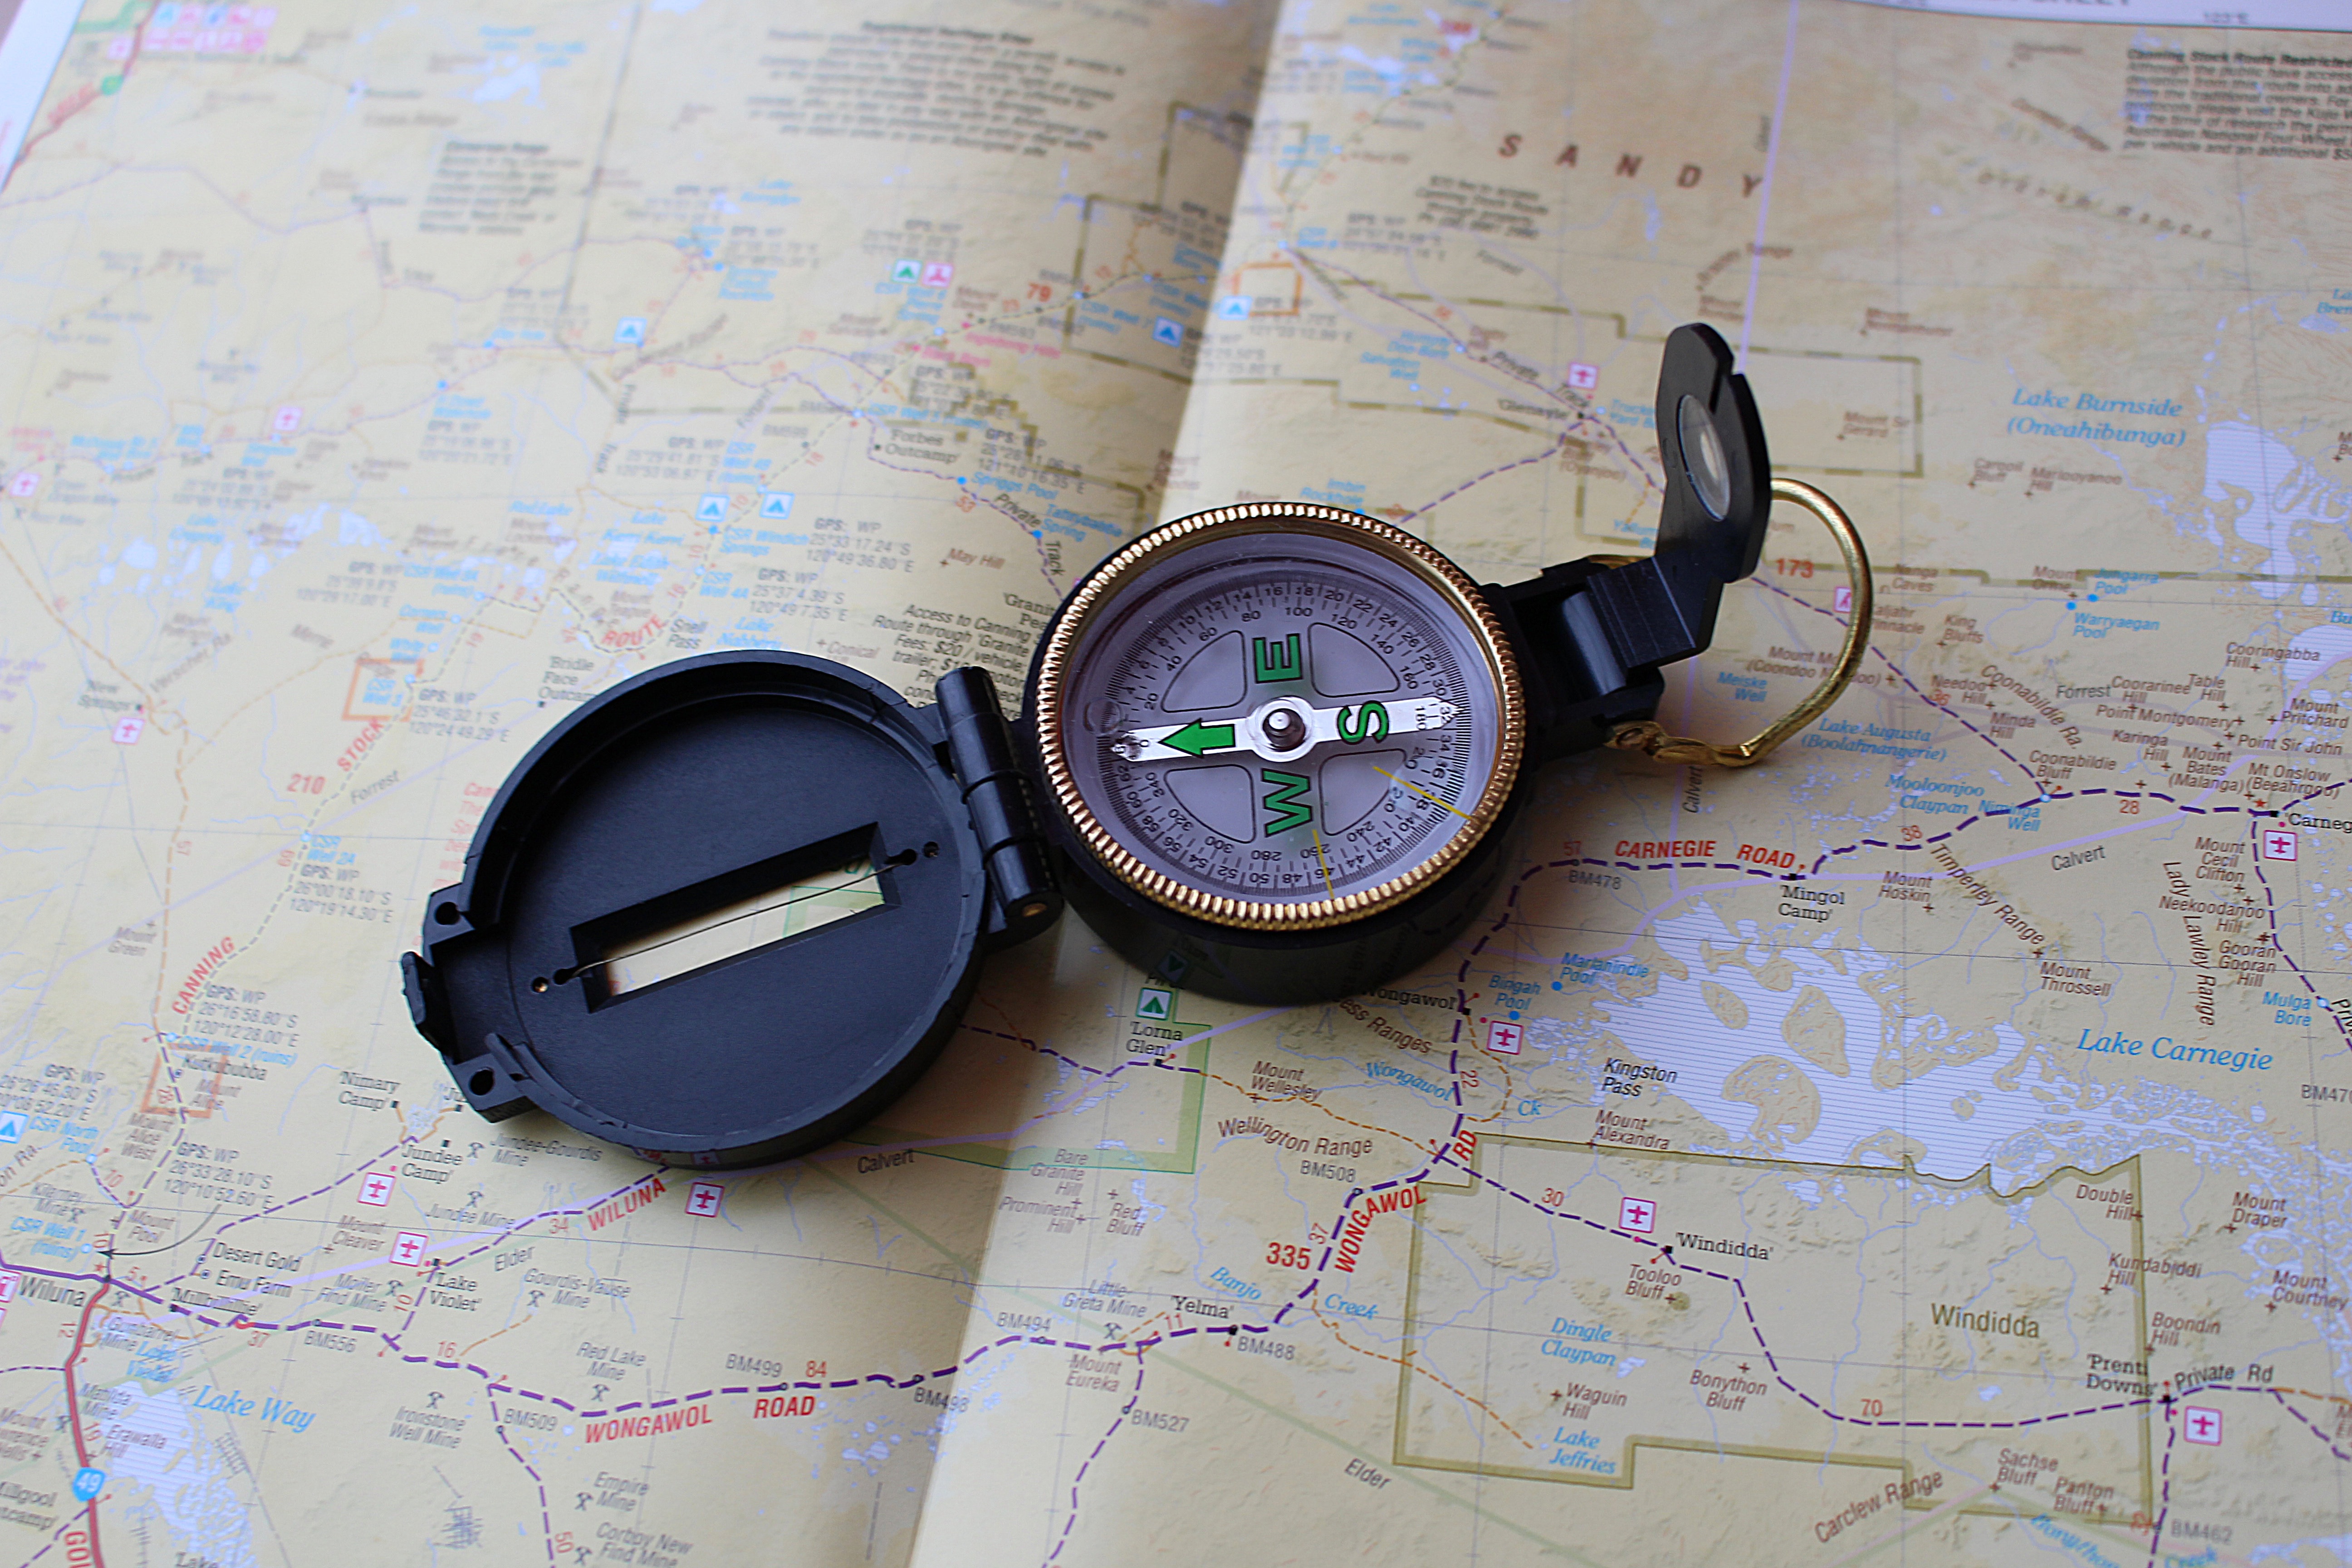
hand, compass, map, circle, drawing, eye, glasses, navigation, organ, shape